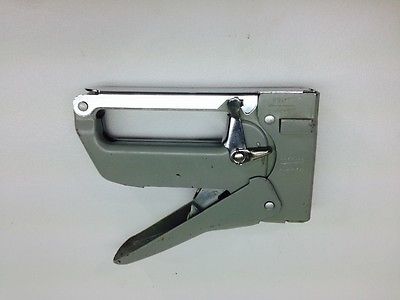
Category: stapler